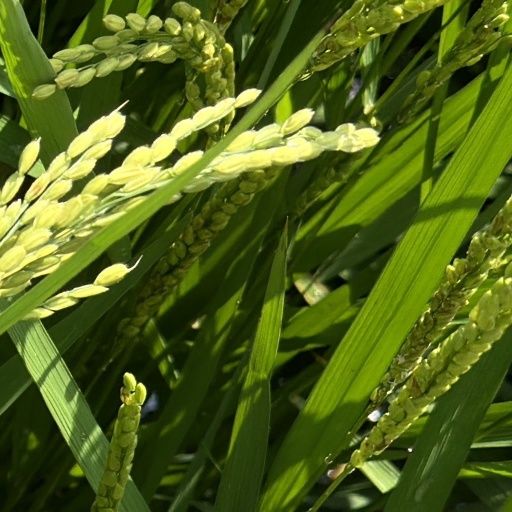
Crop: rice